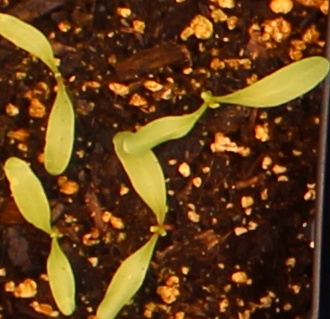
Label: Sugar beet